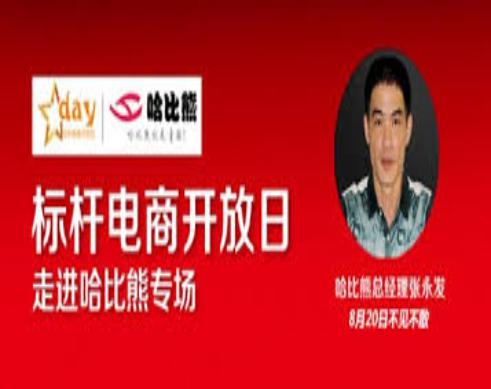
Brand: habixiong
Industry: Clothes